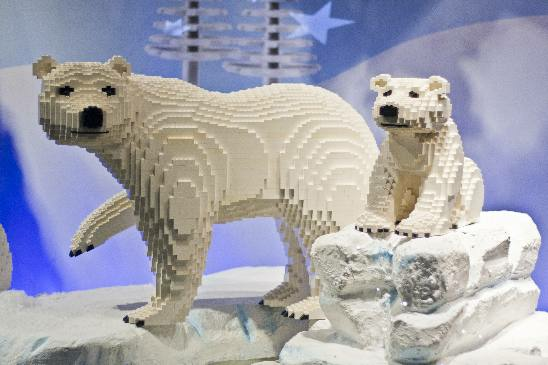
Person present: No